Todi

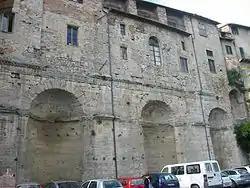
"Nicchioni", Roman constructions of uncertain function.

Almost all Todi's main medieval monuments – the co-cathedral church ("Duomo"), the "Palazzo del Capitano", the "Palazzo del Priore" and the "Palazzo del Popolo" – front on the main square ("Piazza del Popolo") on the lower breast of the hill: the piazza is often used as a movie set. The whole landscape is sited over some huge ancient Roman cisterns, with more than 500 pits, which remained in use until 1925.